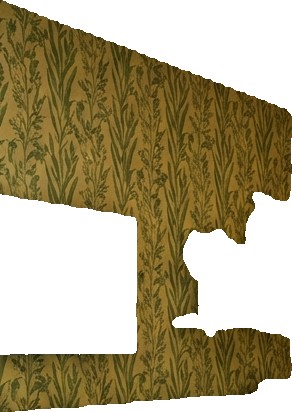
Surface category: cladding